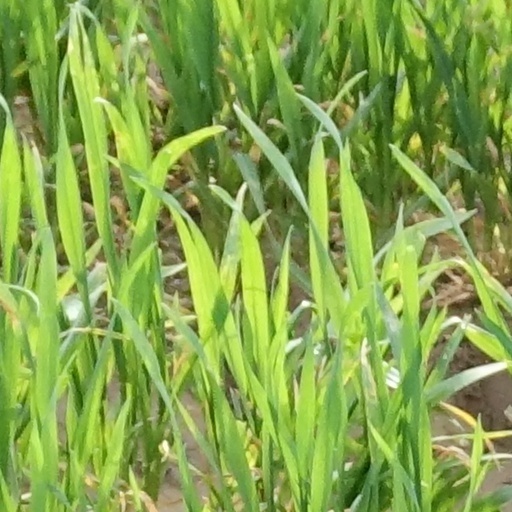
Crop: wheat